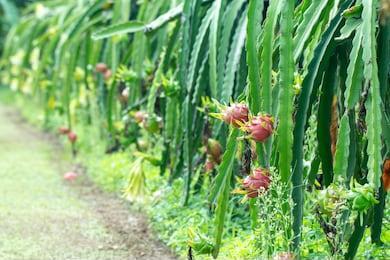
Label: Dragonfruit